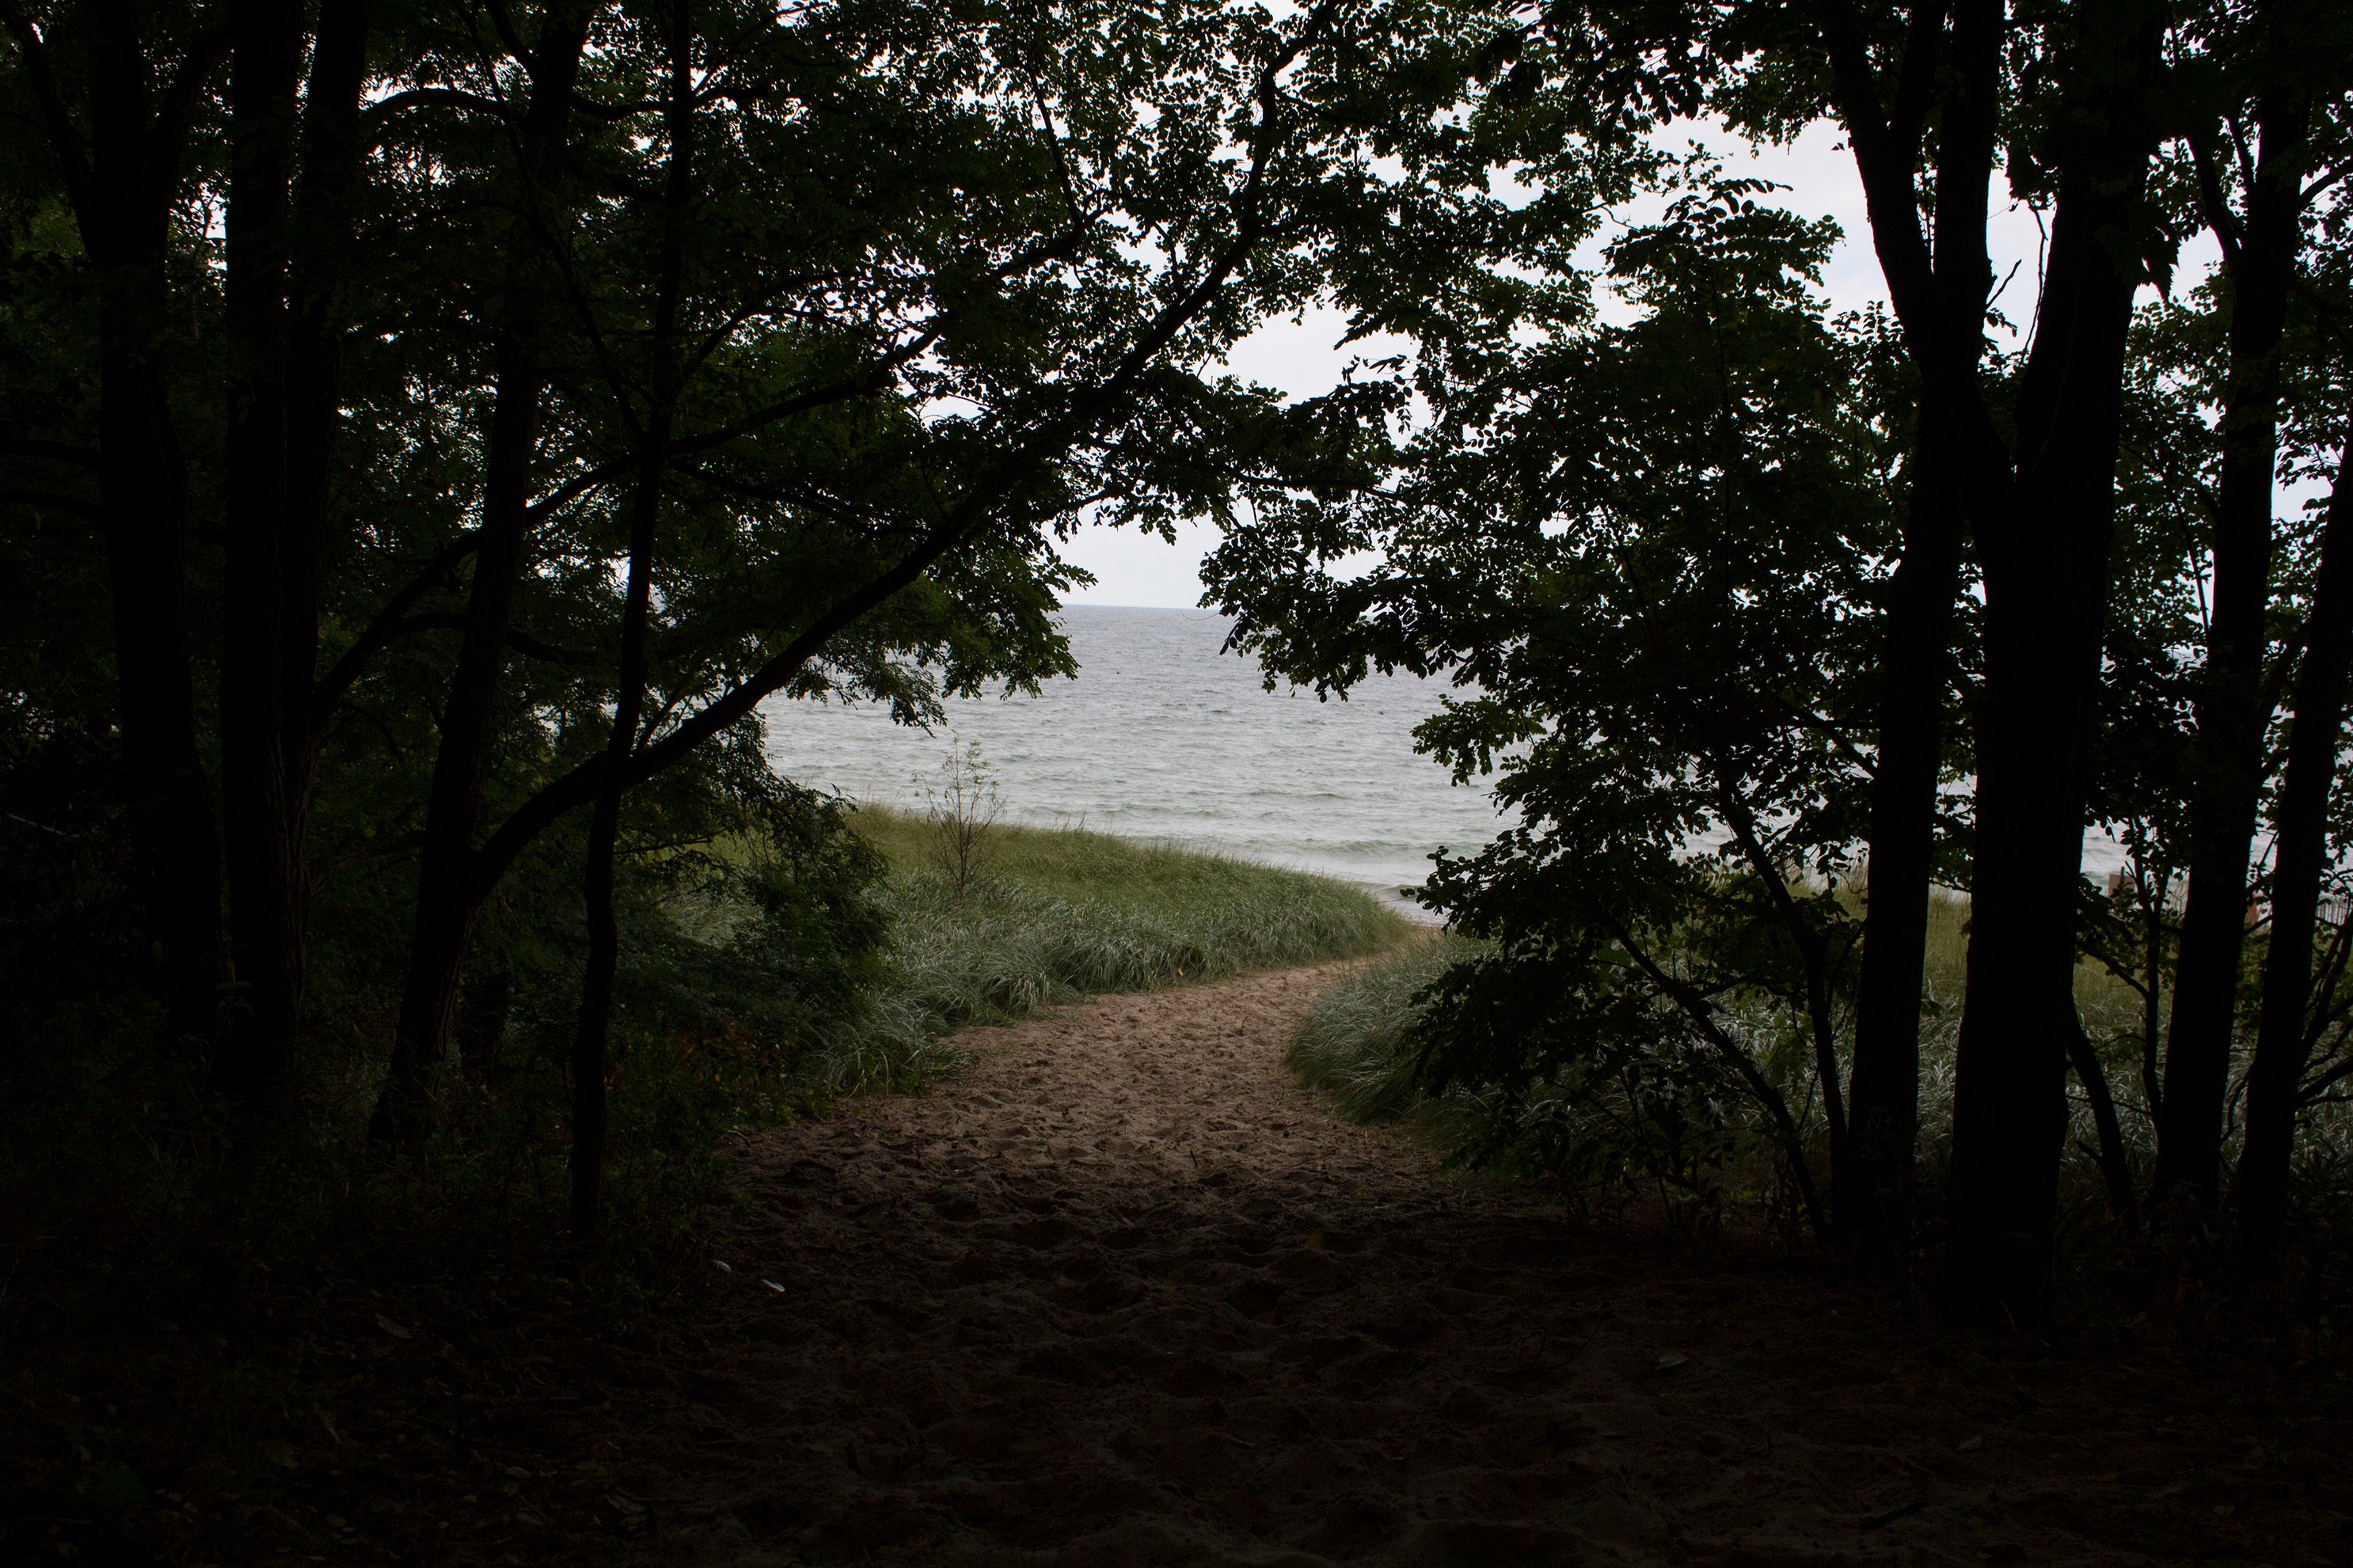
tree, nature, forest, grass, plant, sunlight, morning, leaf, green, autumn, darkness, season, woodland, habitat, rural area, natural environment, atmospheric phenomenon, woody plant